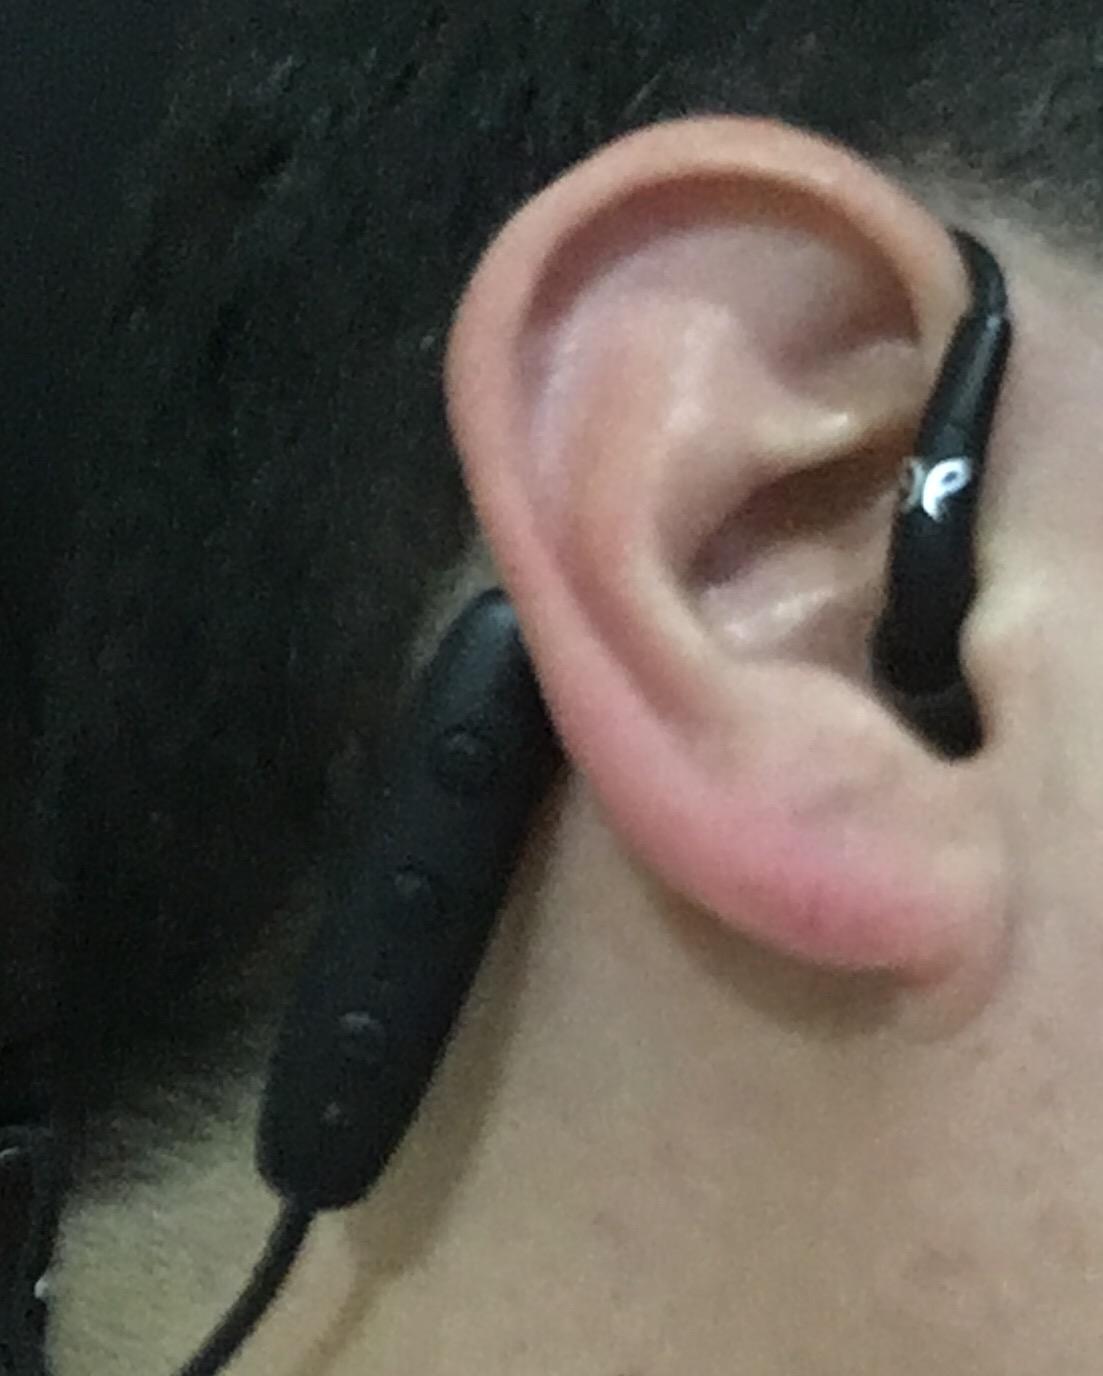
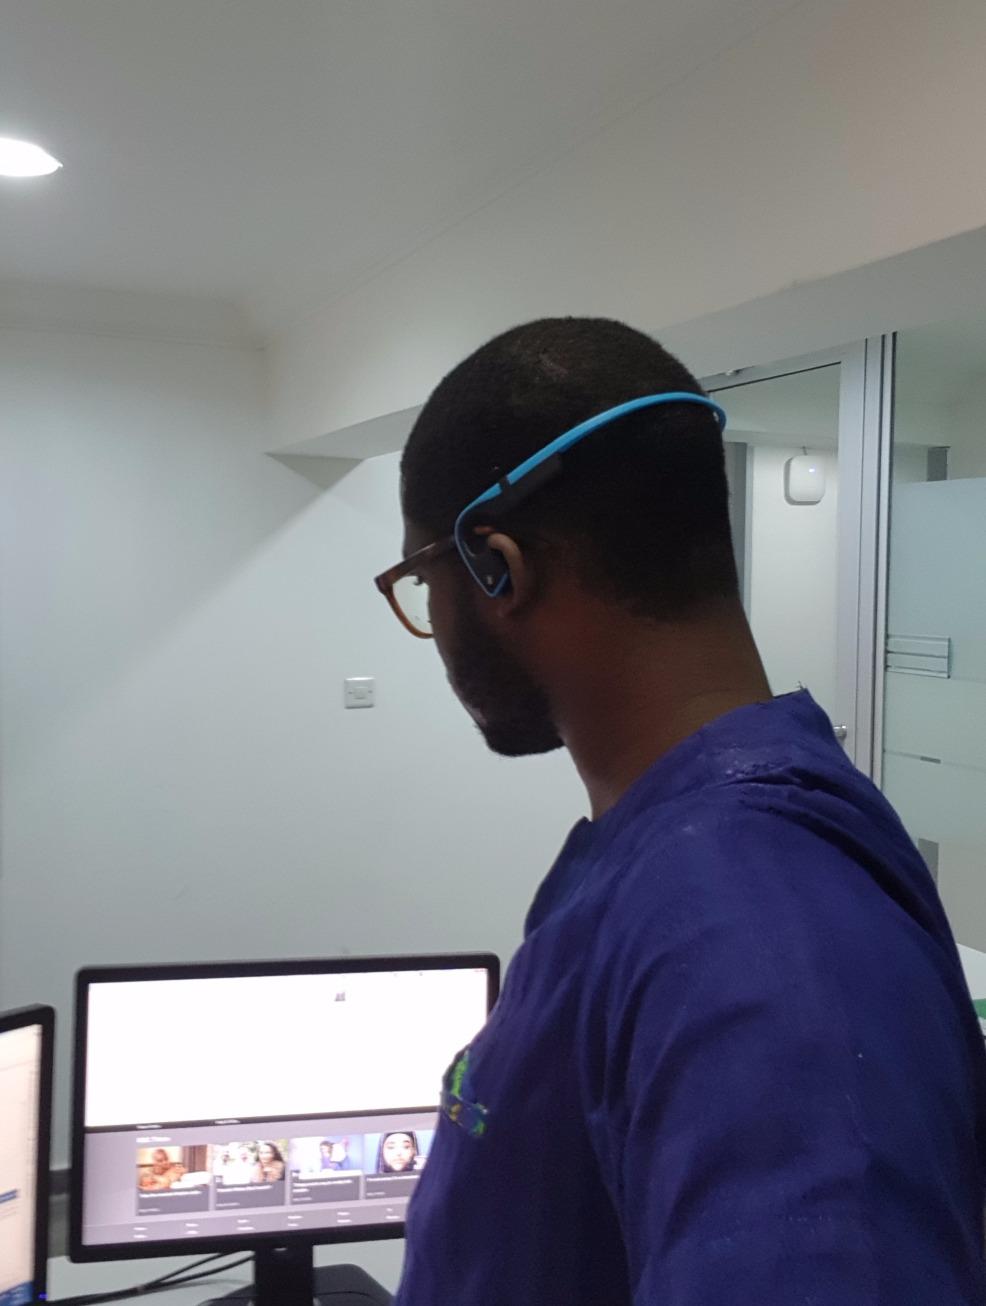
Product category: headphones
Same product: no